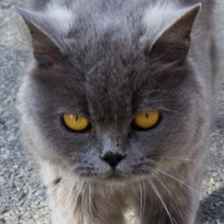
Label: animals